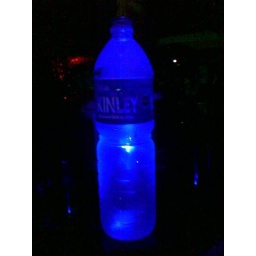
high intense florescent LED light under the bottle gives this awesome lighting(blue)..taken from my phone nokia 6600